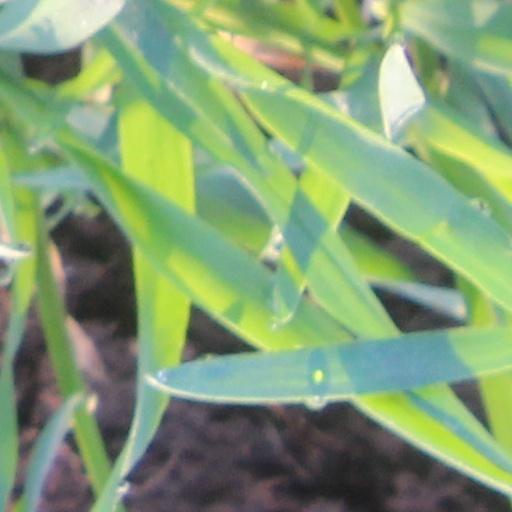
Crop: wheat